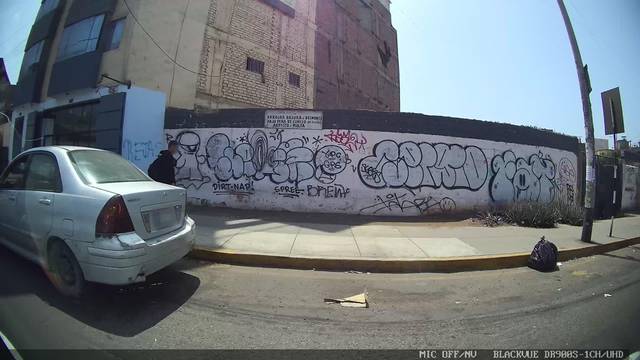
Region: Peru
Coordinates: -12.059, -77.058